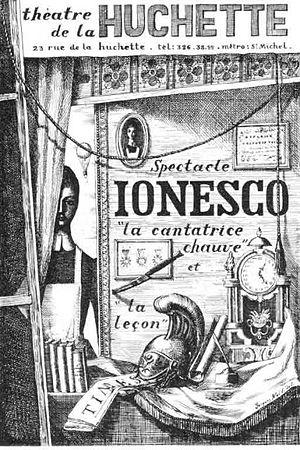
affiche de ""La Cantantrice chauve"" la leson, spectacle de Theatre de la Huchette Español: Cartel de ""La cantante Calva"", espectaculo de El Teatro de La Huchette."